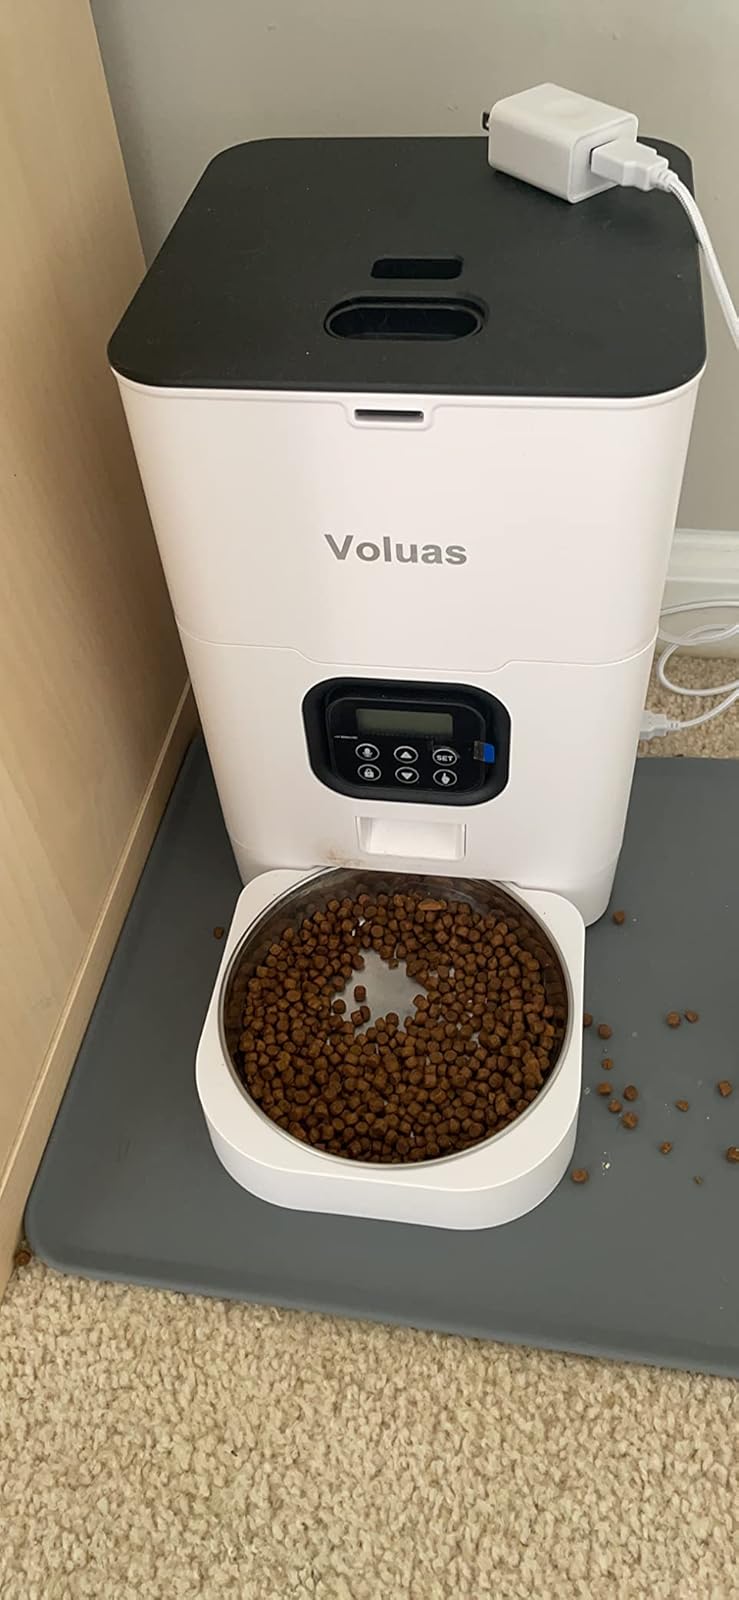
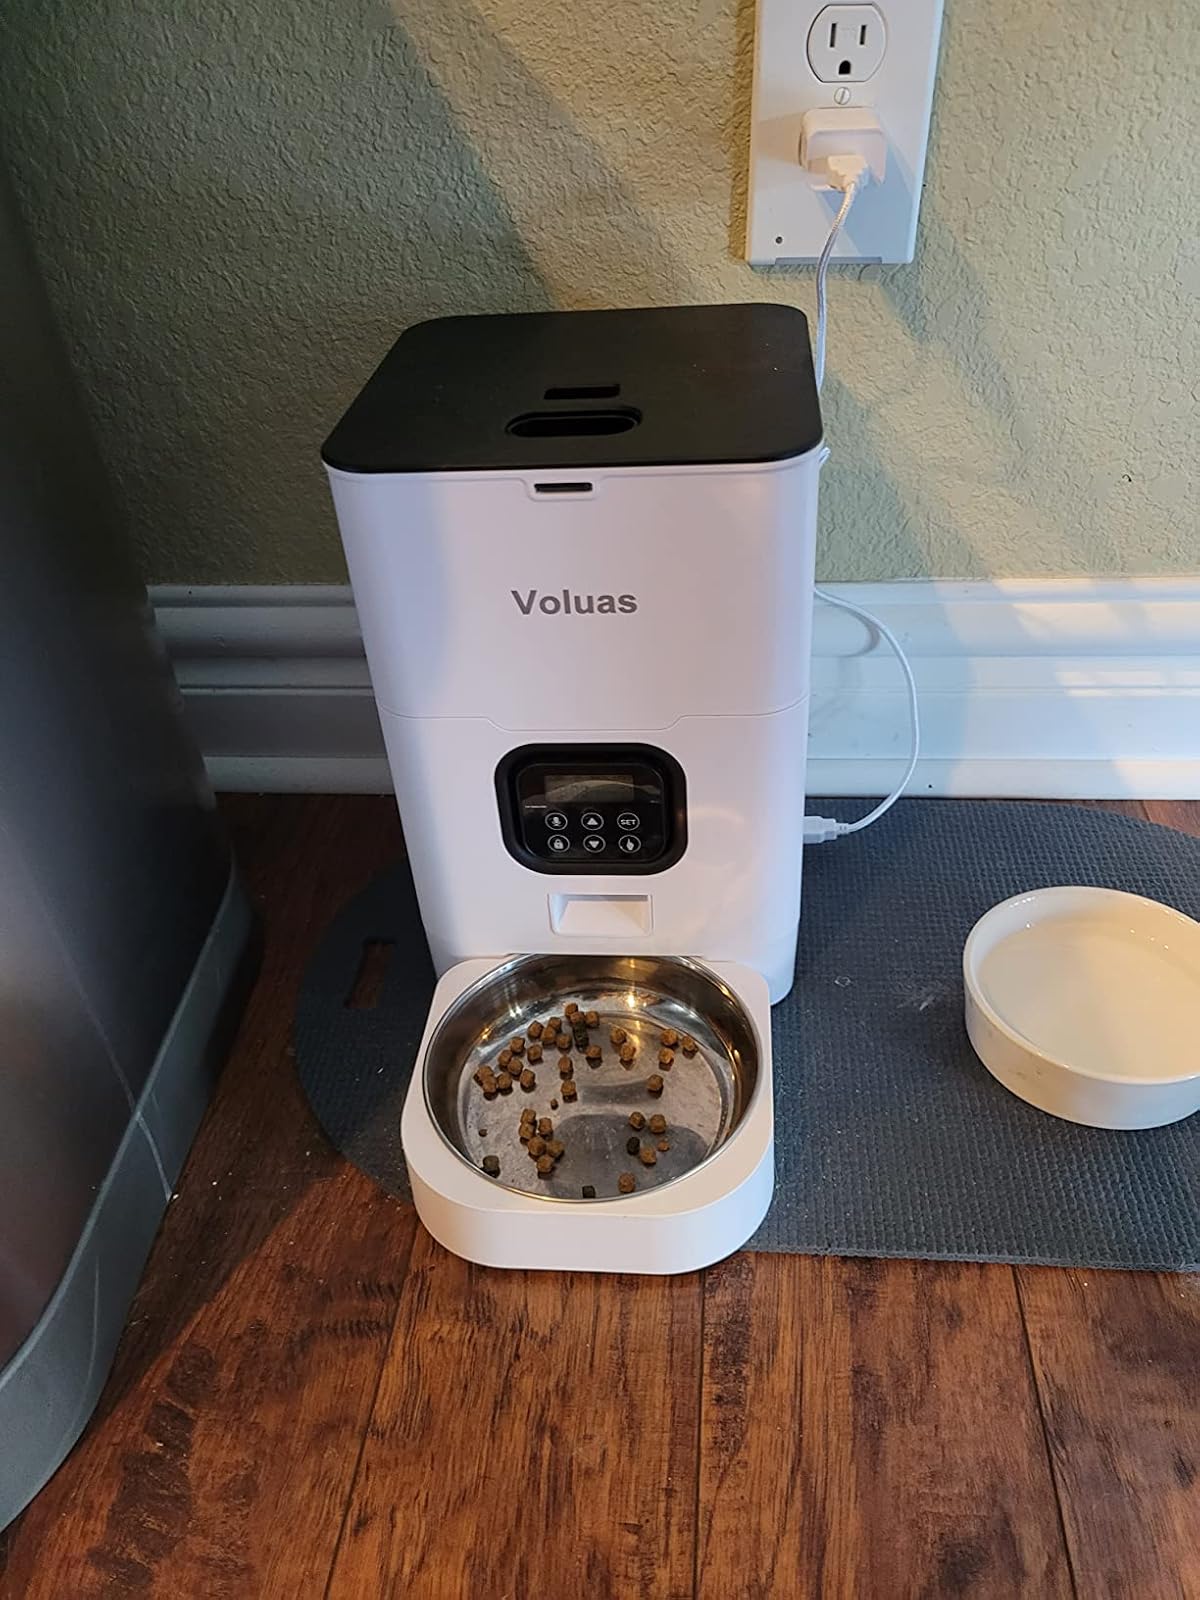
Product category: items_feeder
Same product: yes